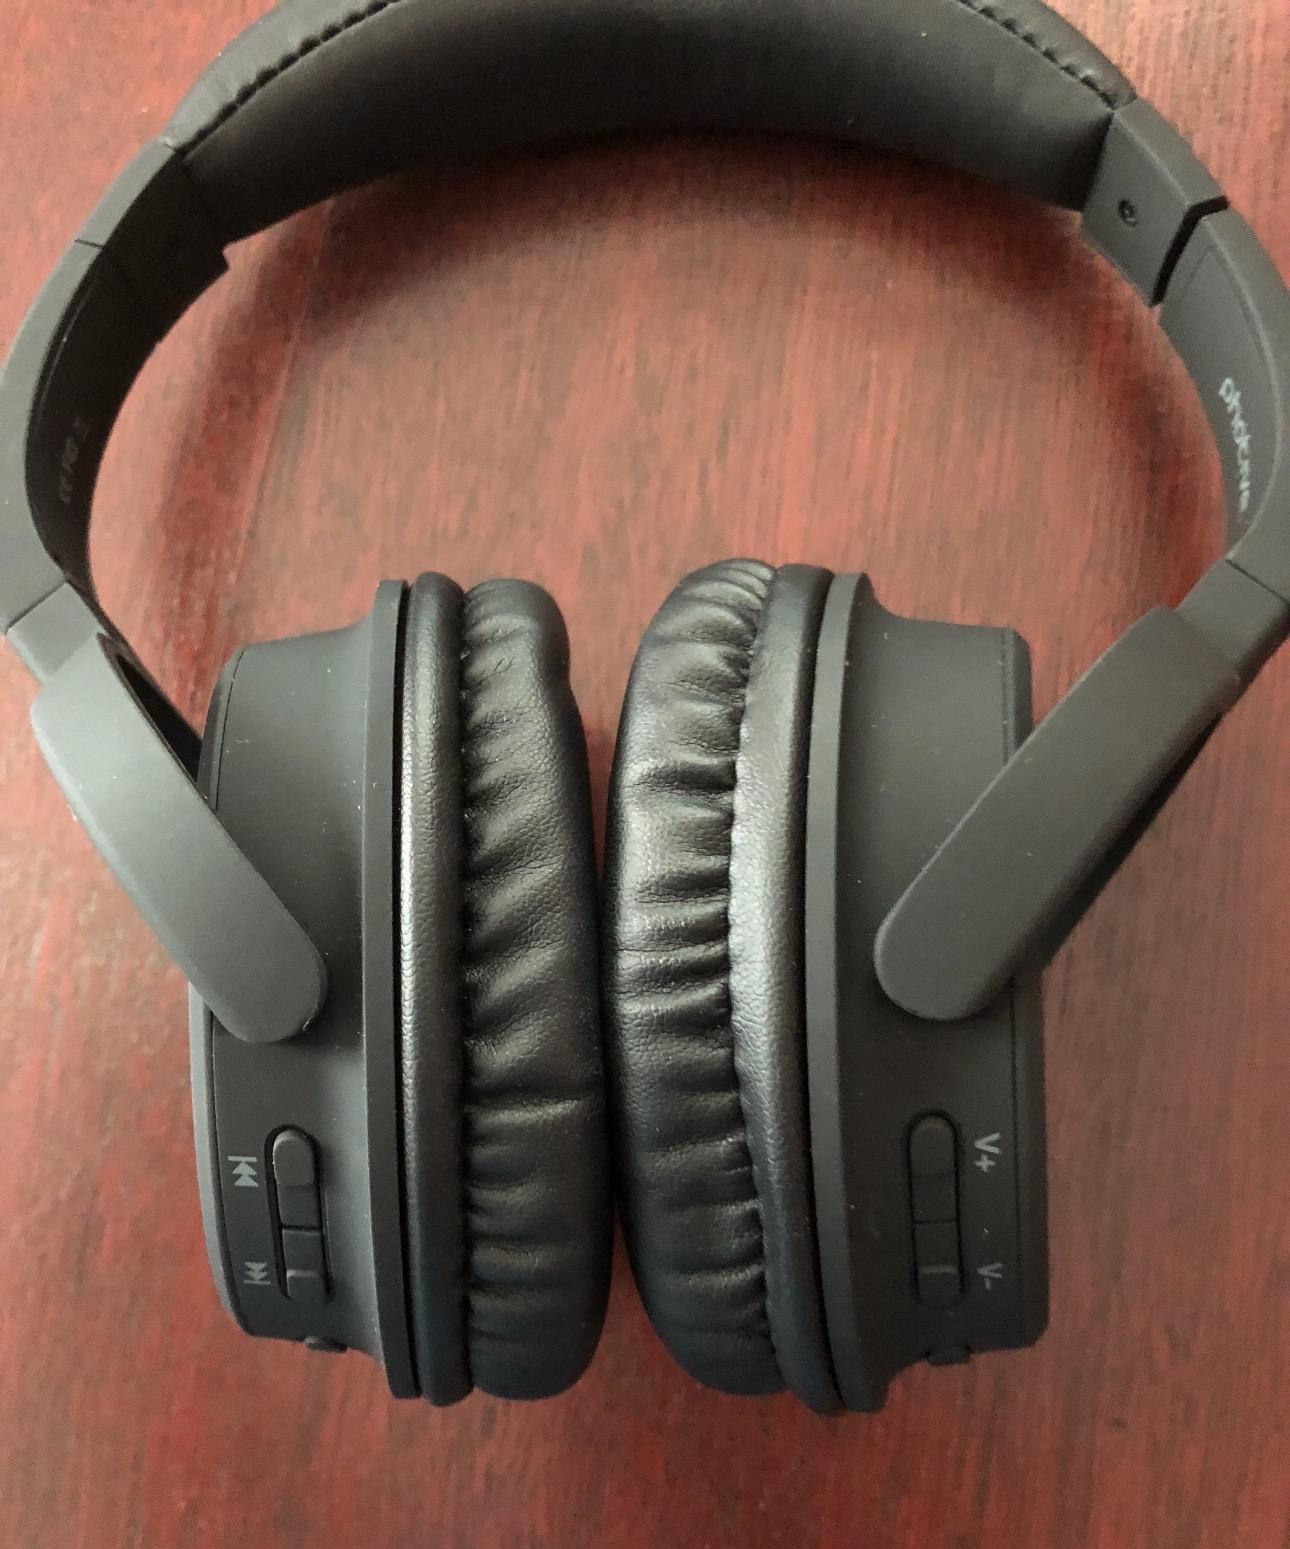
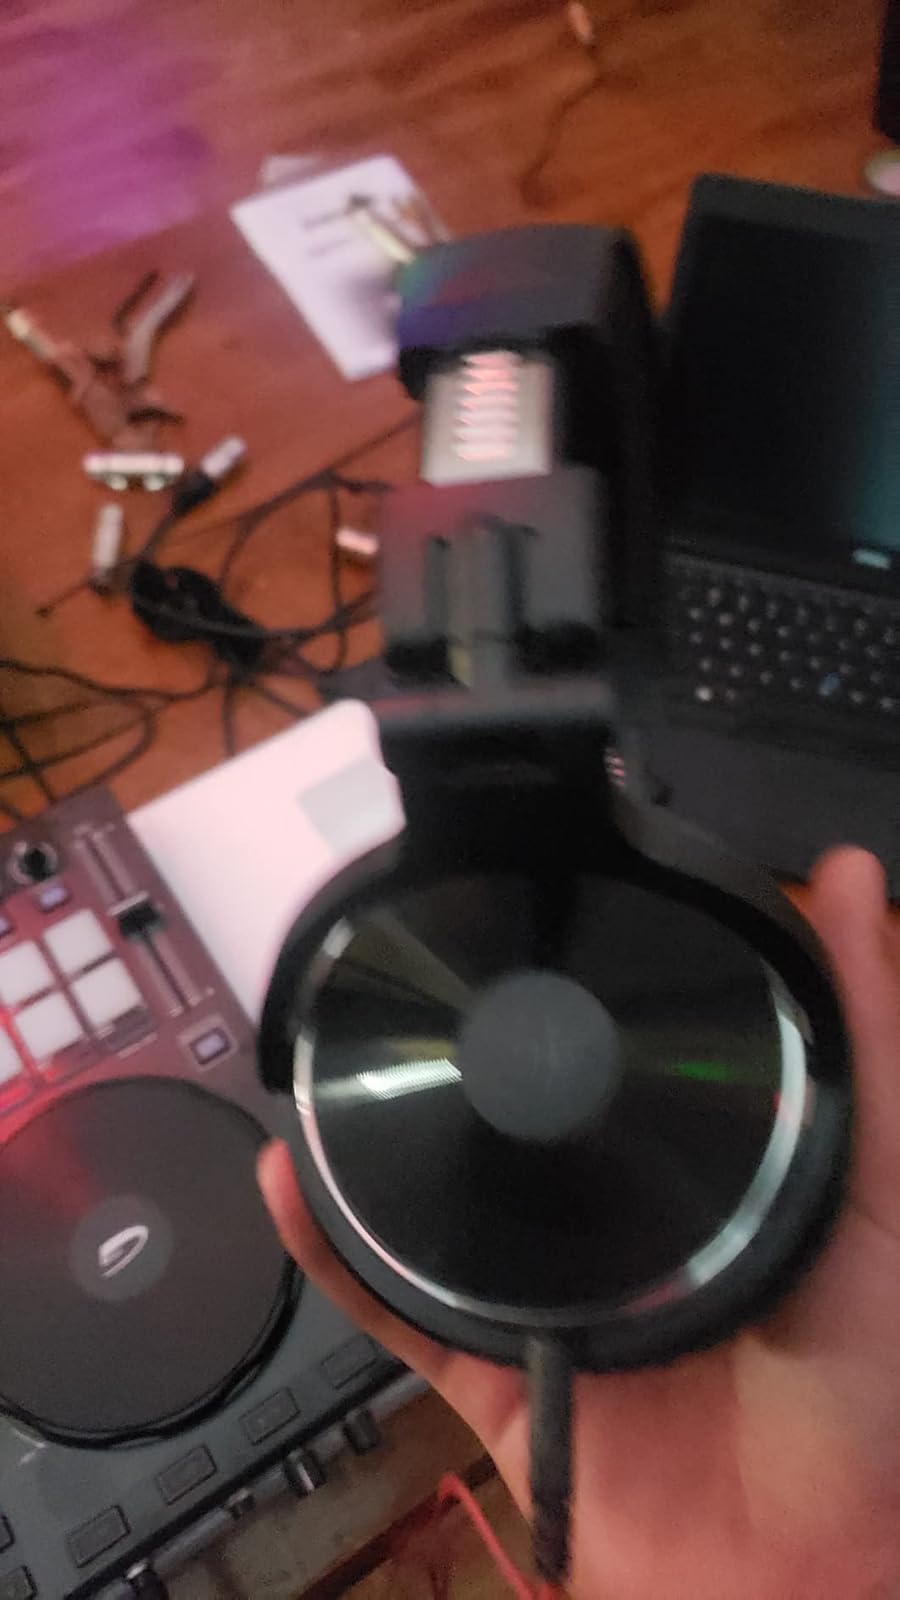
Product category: headphones
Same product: no